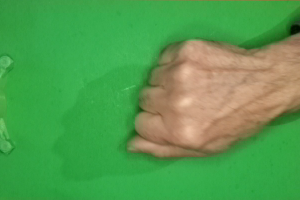
Label: rock